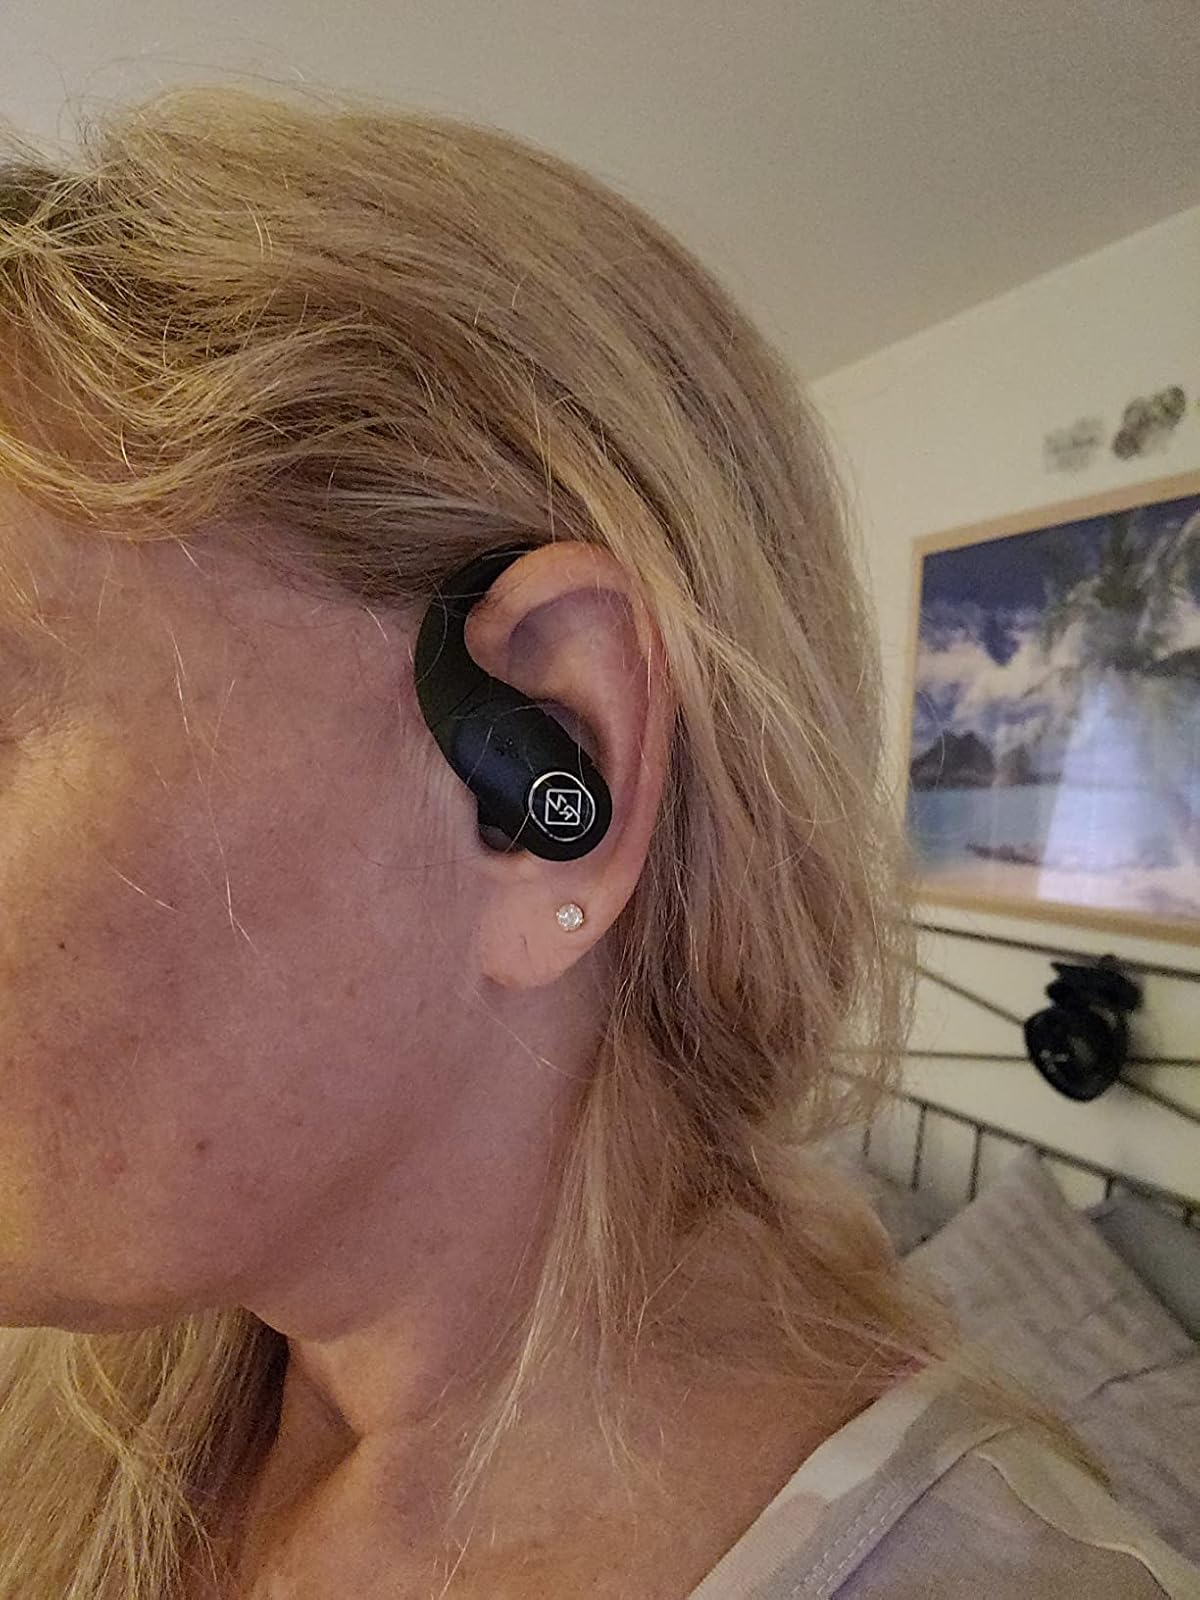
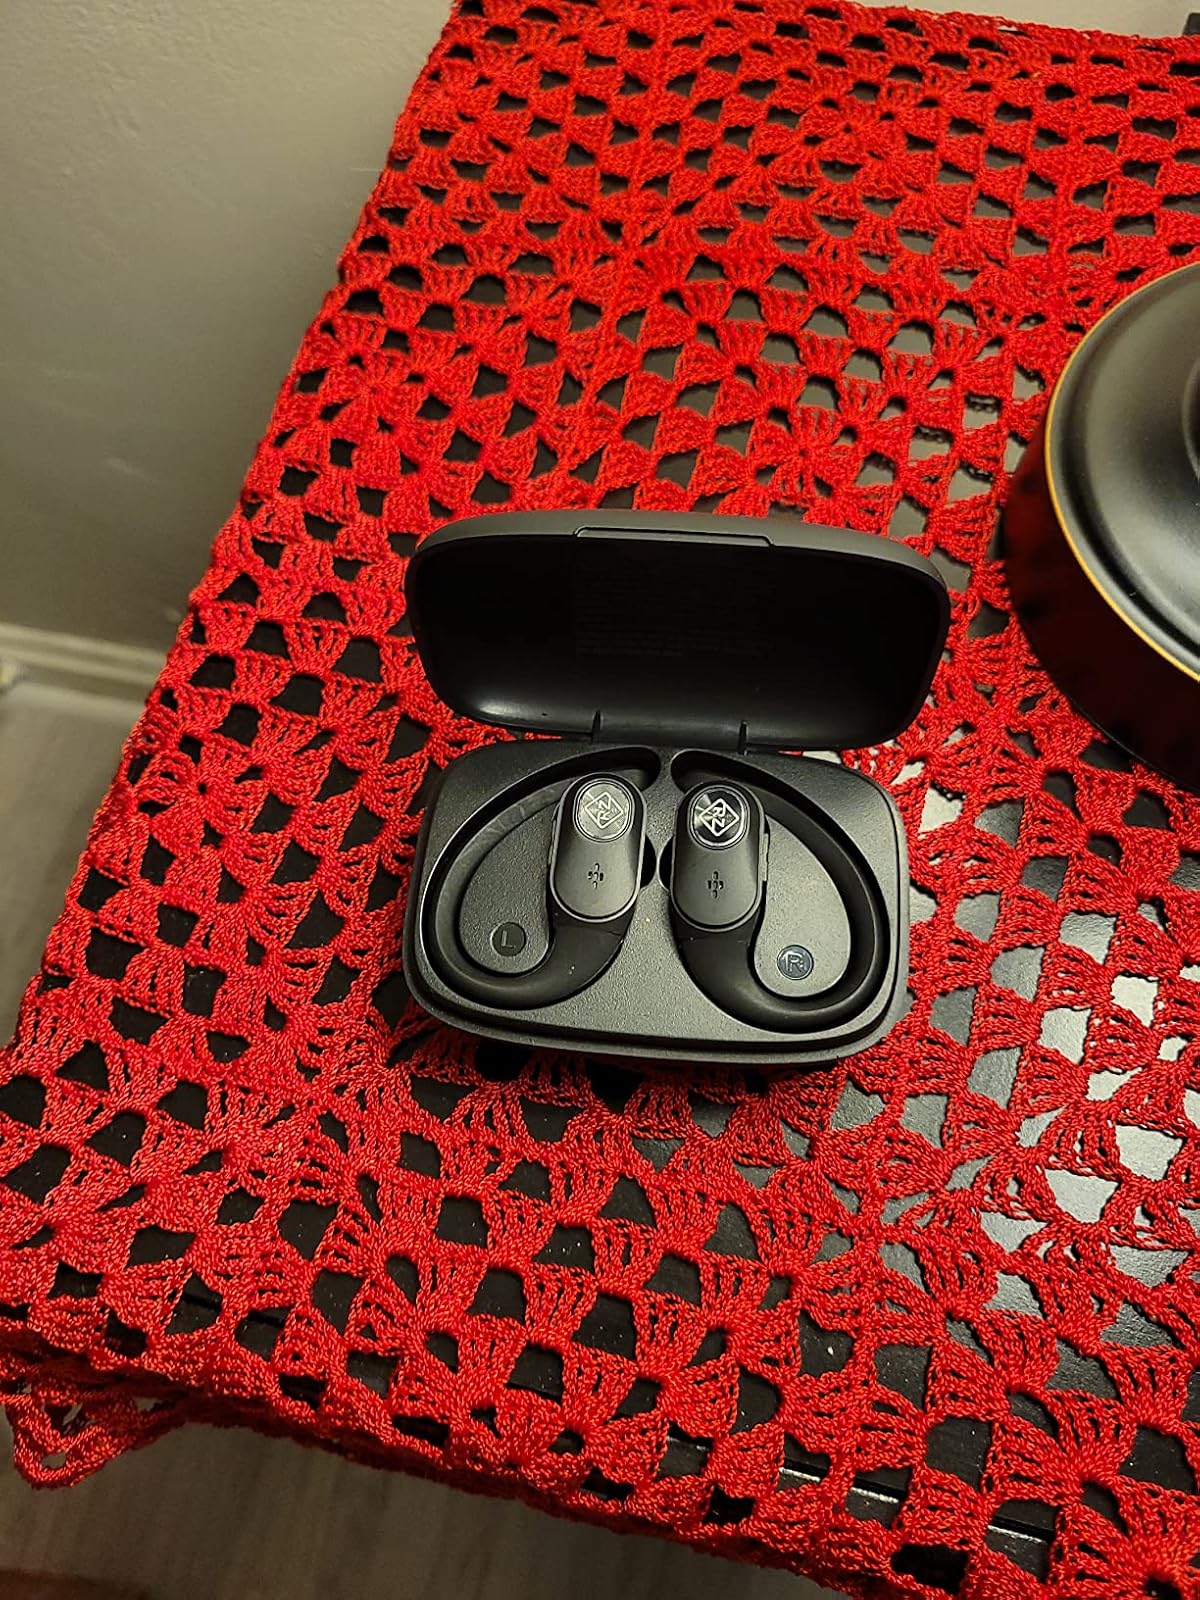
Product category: earbuds
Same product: no